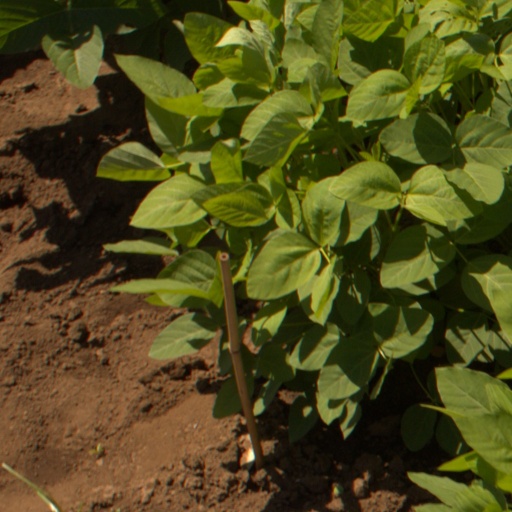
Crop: soybean